Anne Barton (actress)

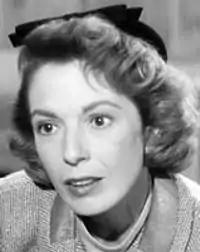
Barton in a 1958 episode of "Perry Mason"

Anne Barton (born Mary Ann Henderson; March 20, 1924 – November 27, 2000) was an American stage, film and television actress. She performed in the films "Destination 60,000" (1957), "Pawnee" (1957), "The Green-Eyed Blonde" (1957), "The Left Handed Gun" (1958), "The Comancheros" (1961), "What Ever Happened to Baby Jane?" (1962), "The Way West" (1967) and "The Great Northfield Minnesota Raid" (1972), among others.